Nijū Mensō no Musume

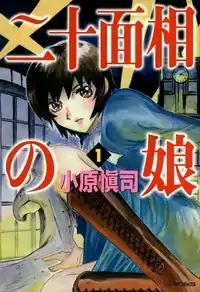
Cover of the first volume of "Nijū Mensō no Musume", as published by Media Factory

is a Japanese manga series written and illustrated by manga author Shinji Ohara. The manga was serialized in the seinen manga magazine "Comic Flapper" between 2003 and 2007, but continued serialization in the same magazine with the title "Nijū Mensō no Musume Utsushiyo no Yoru" since October 5, 2007. An anime adaptation aired in Japan from April 12, 2008, to September 27, 2008, and was co-produced by Bones and Telecom Animation Film.